Bernard Lesterlin

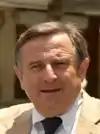
Lesterlin in 2012

Bernard Lesterlin (born 18 September 1949) is a French civil servant and former member of the National Assembly. He has served as the Administrator Superior of Wallis and Futuna (1985–1986). He represented the 2nd constituency of the Allier department from 2007 to 2017, and is a member of the Socialist Party. He was part of Ségolène Royal's political advisory team.